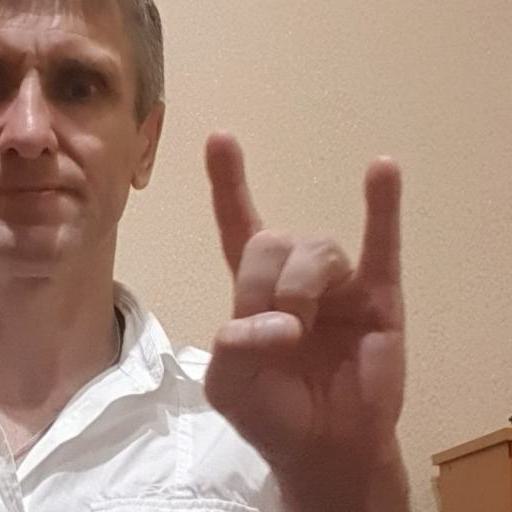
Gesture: rock